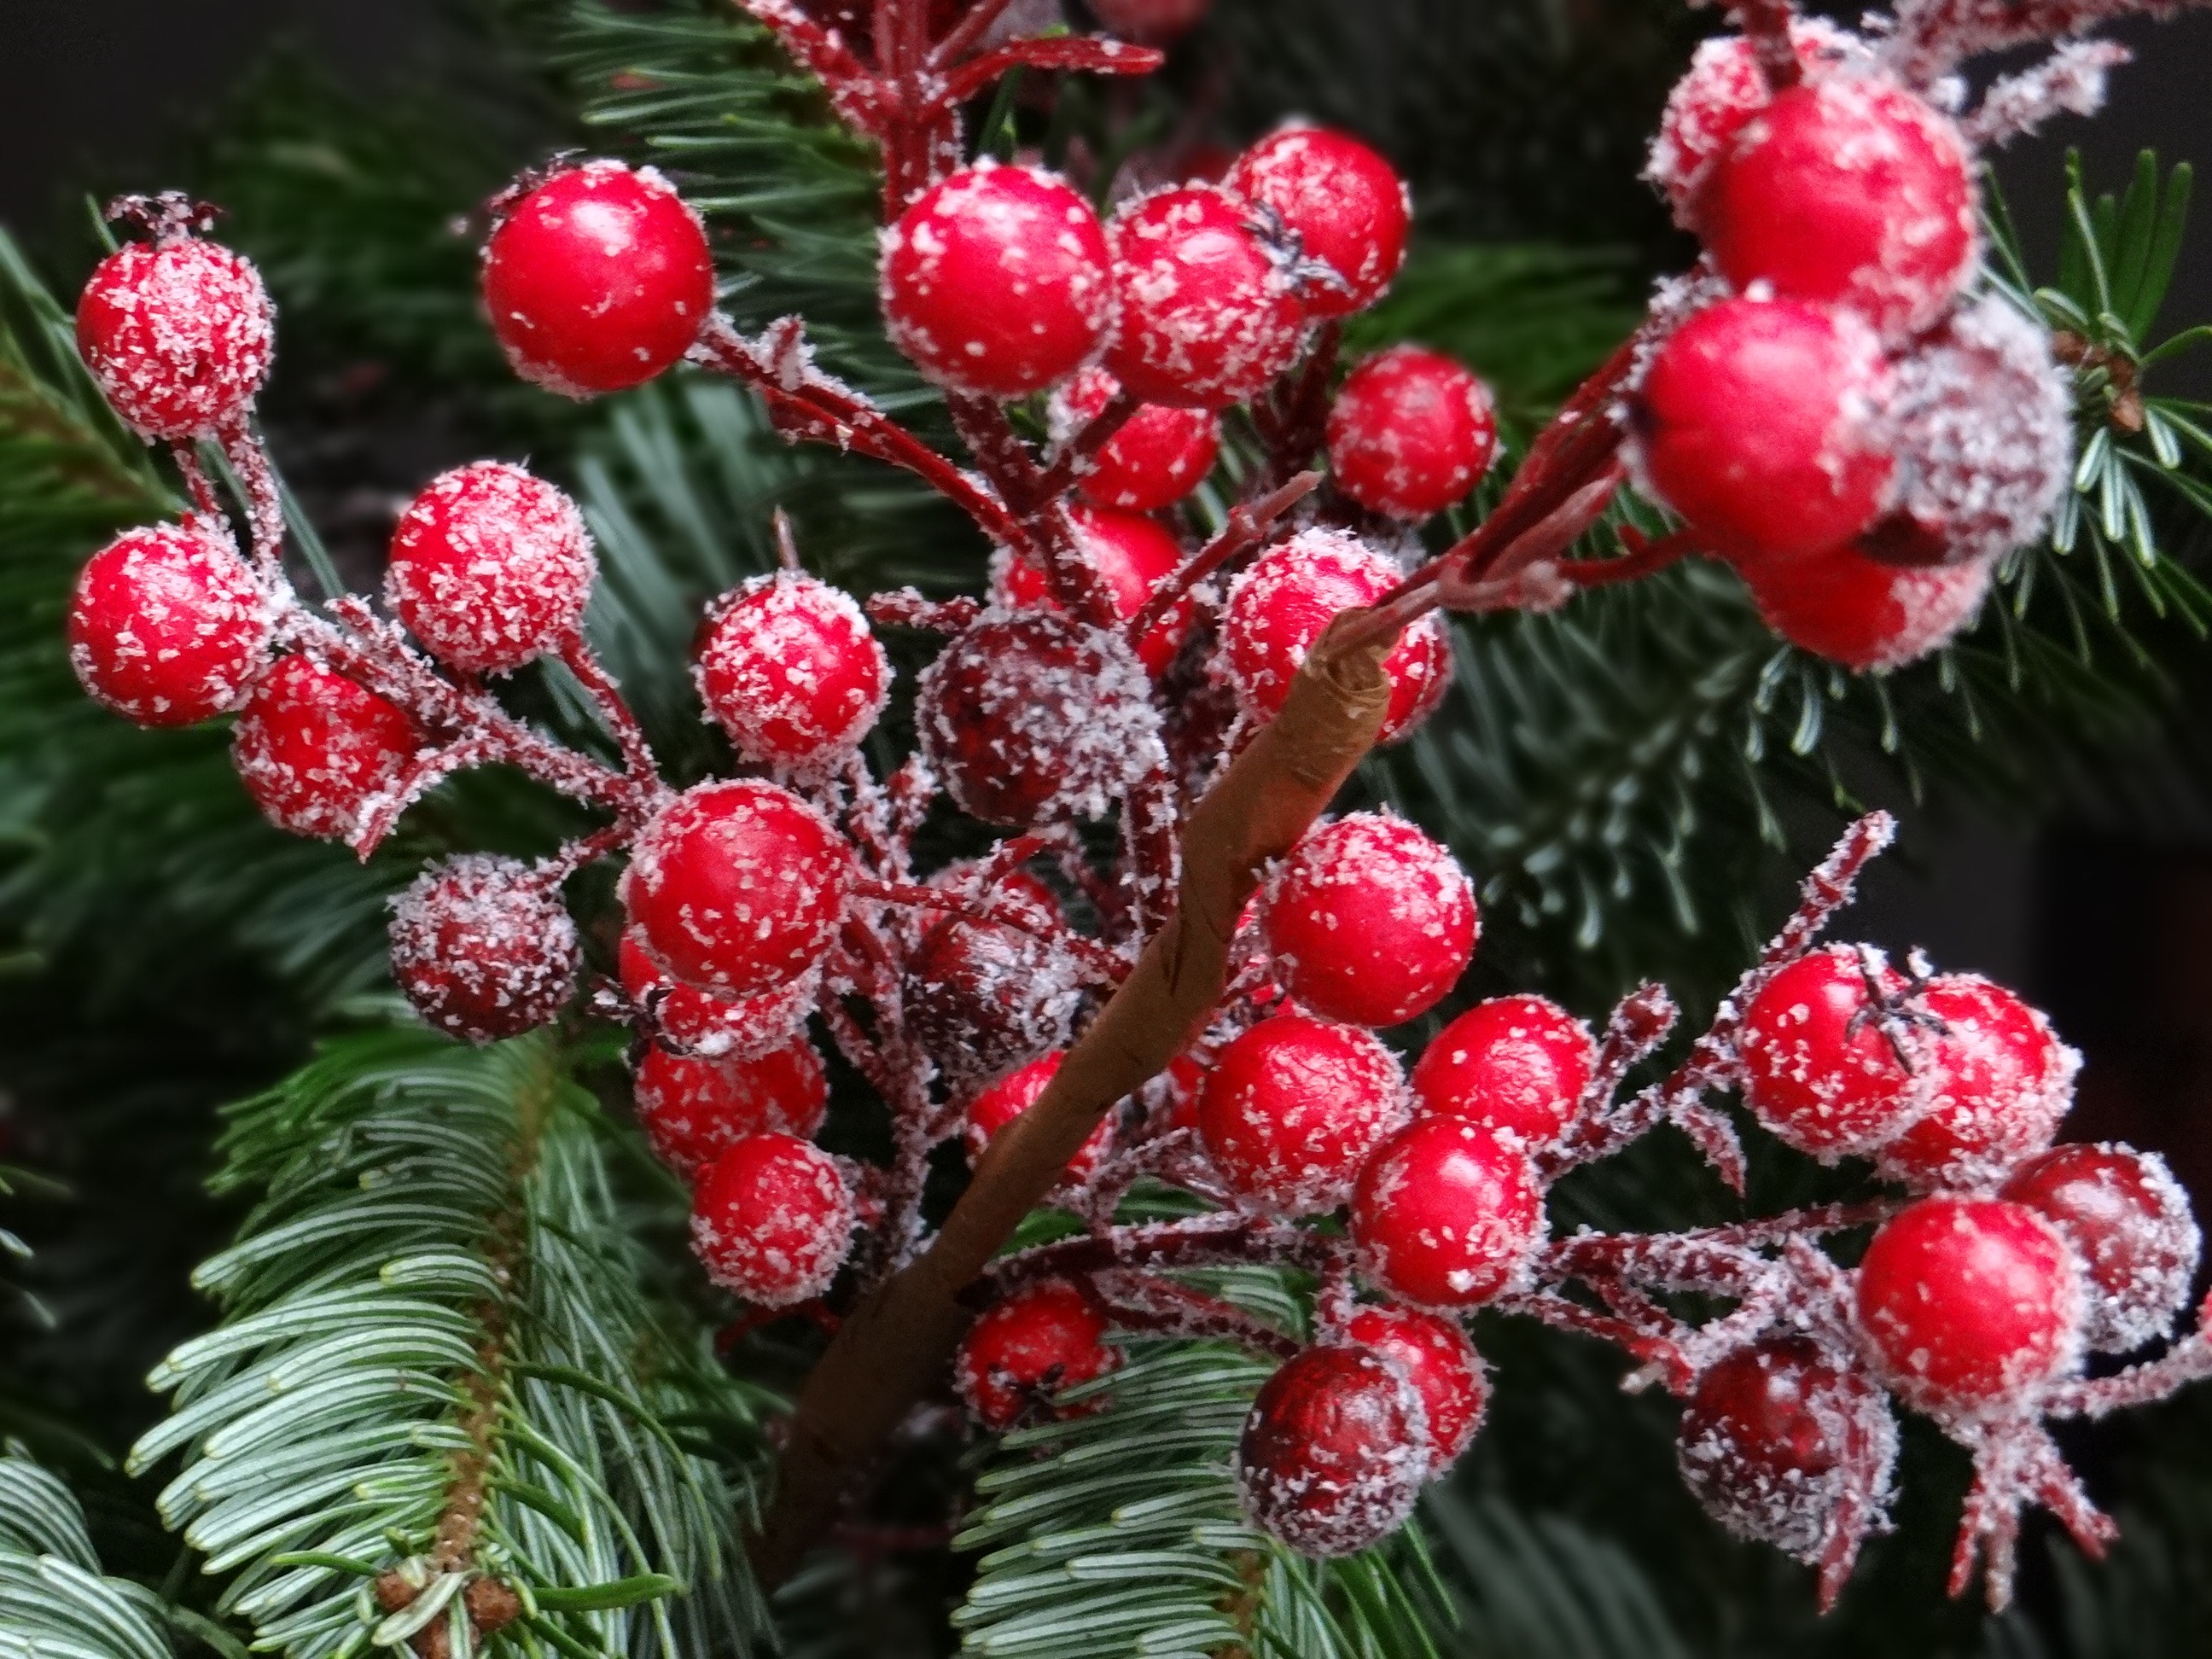
tree, branch, plant, fruit, berry, flower, food, produce, evergreen, fir, flora, shrub, rowan, traditionally, flowering plant, woody plant, land plant, wine raspberry, christmas bouquet, red christmas berries